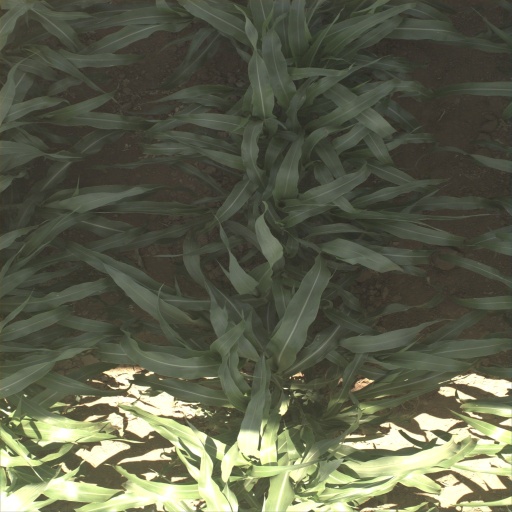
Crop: sorghum